Carol Off

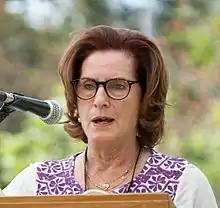
Off at the Eden Mills Writers' Festival in 2017

Carol Off (born 1954/1955) is a Canadian journalist, commentator, and author formerly associated with CBC Television and CBC Radio.